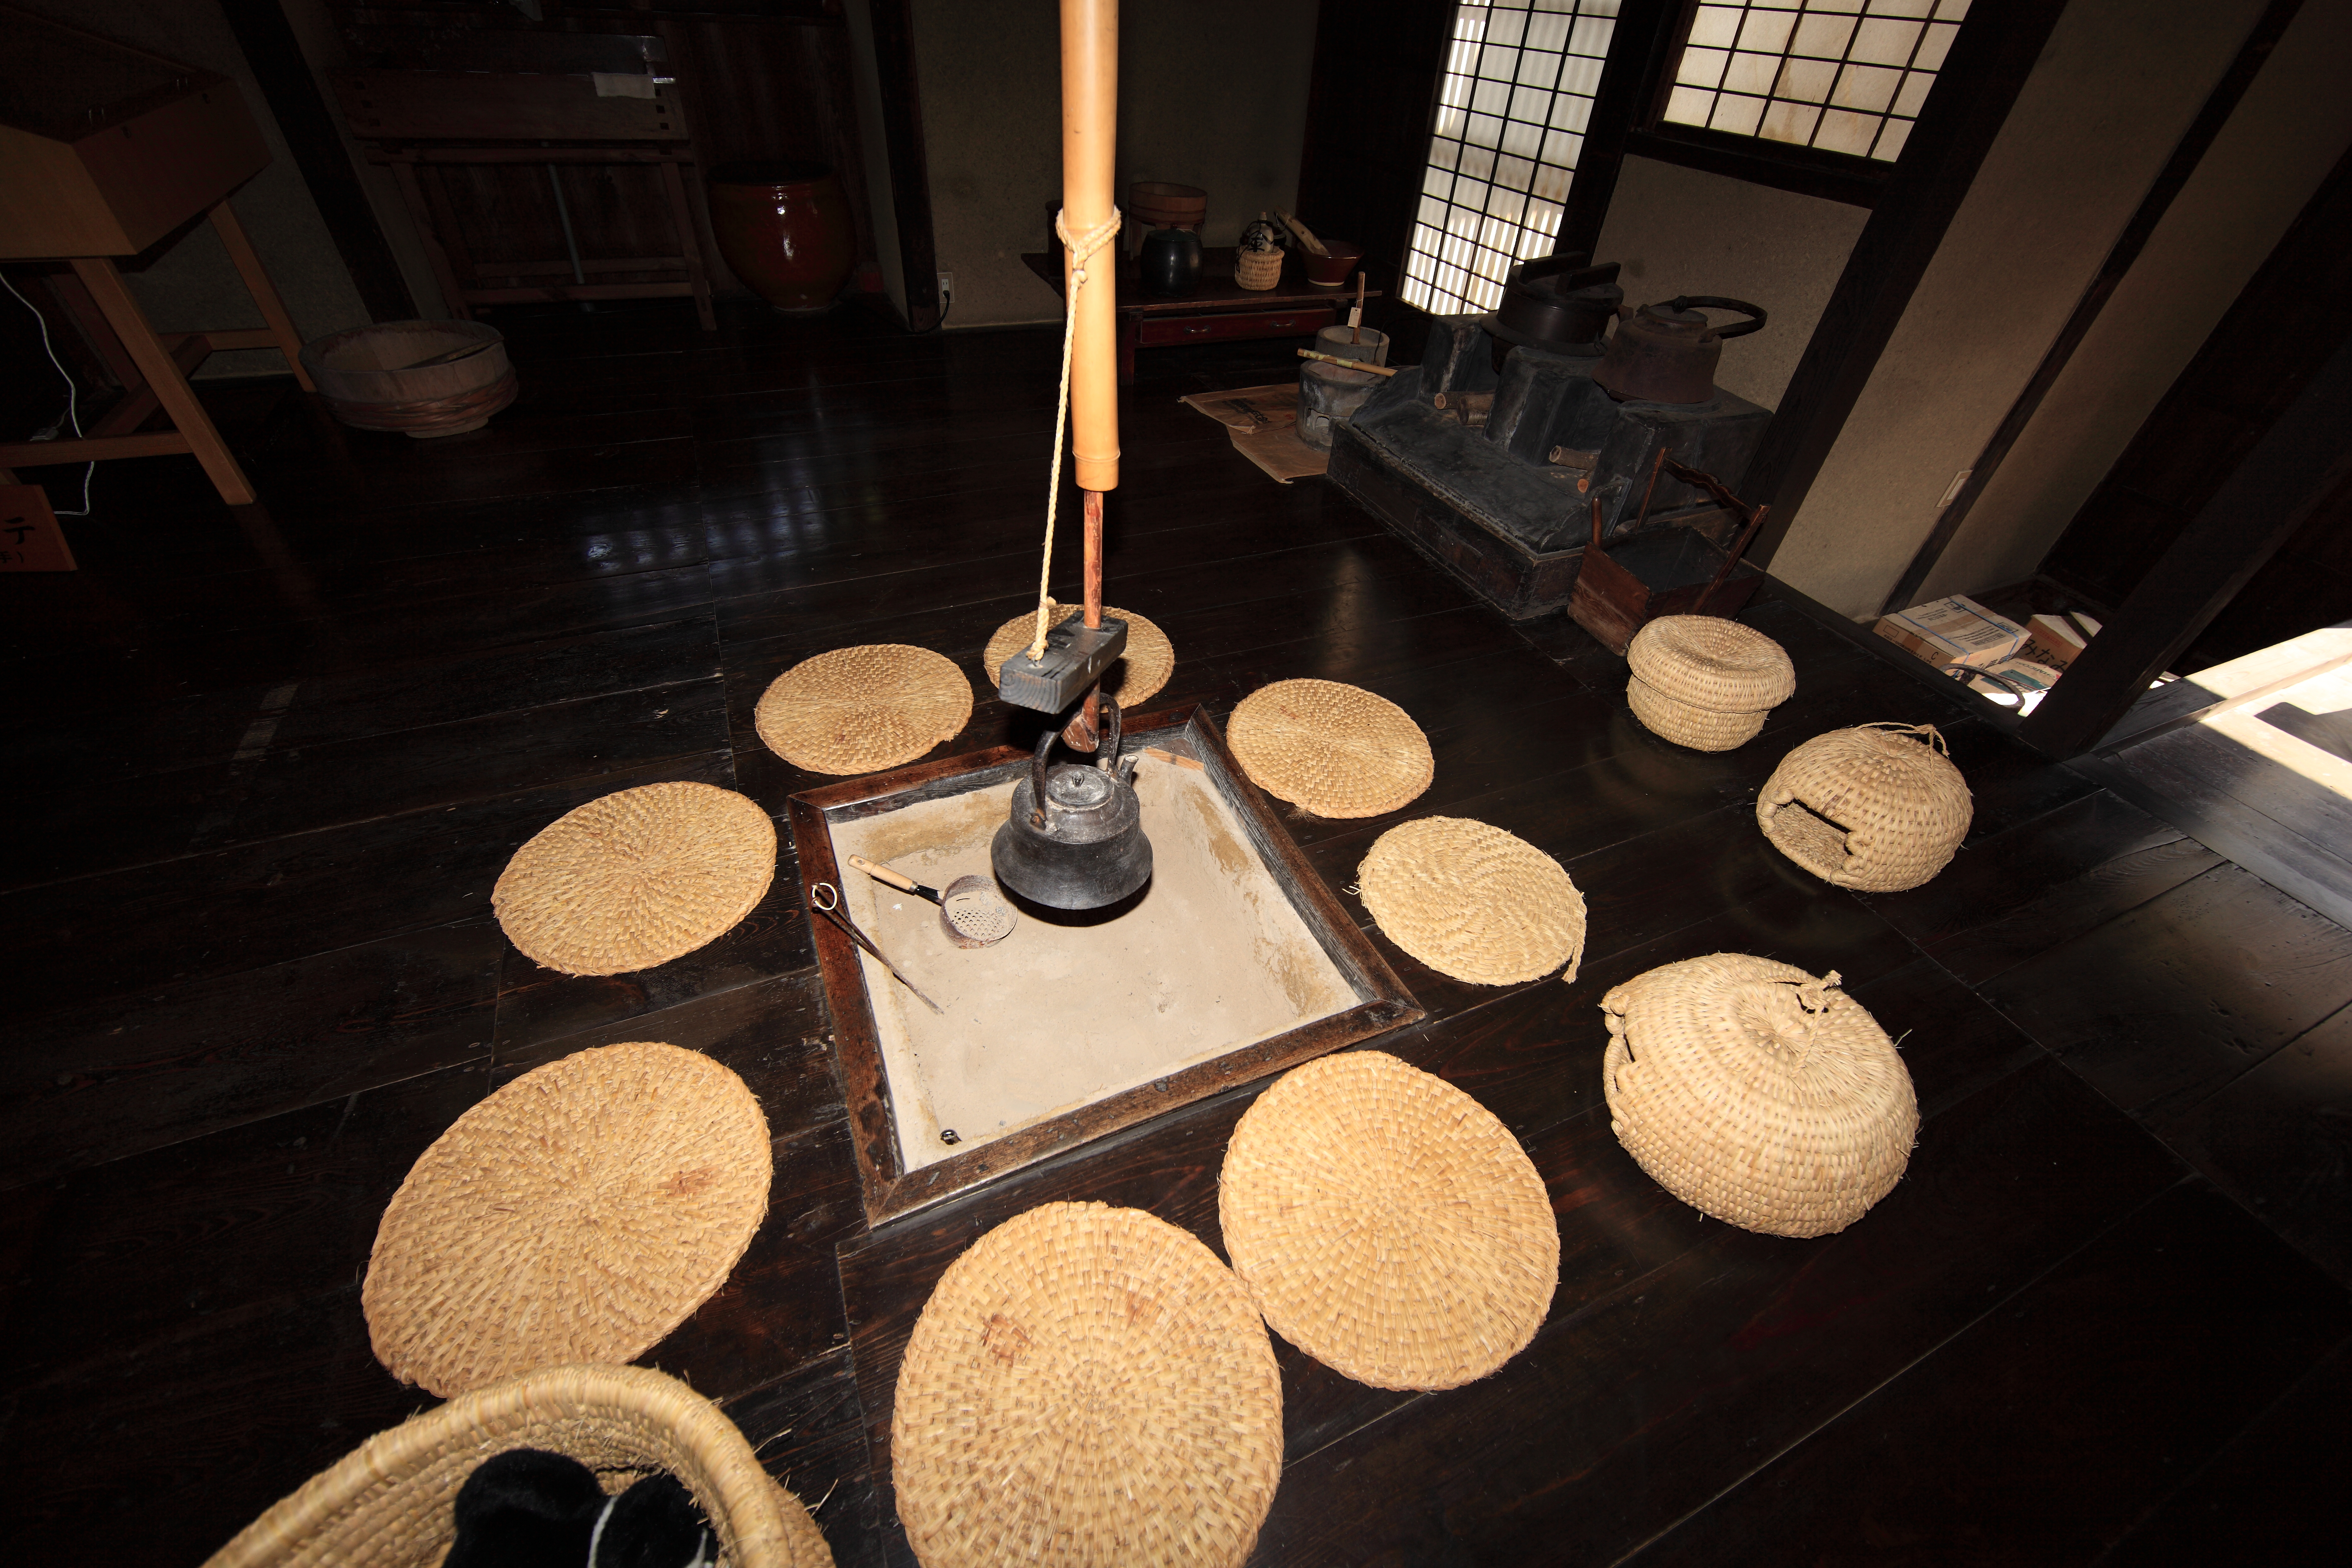
table, architecture, wood, house, interior, home, high, ancient, residence, lighting, cool image, design, japanese, 5d, style, hires, markii, traditional, hi, res, resolution, nagano, irori, matsumoto